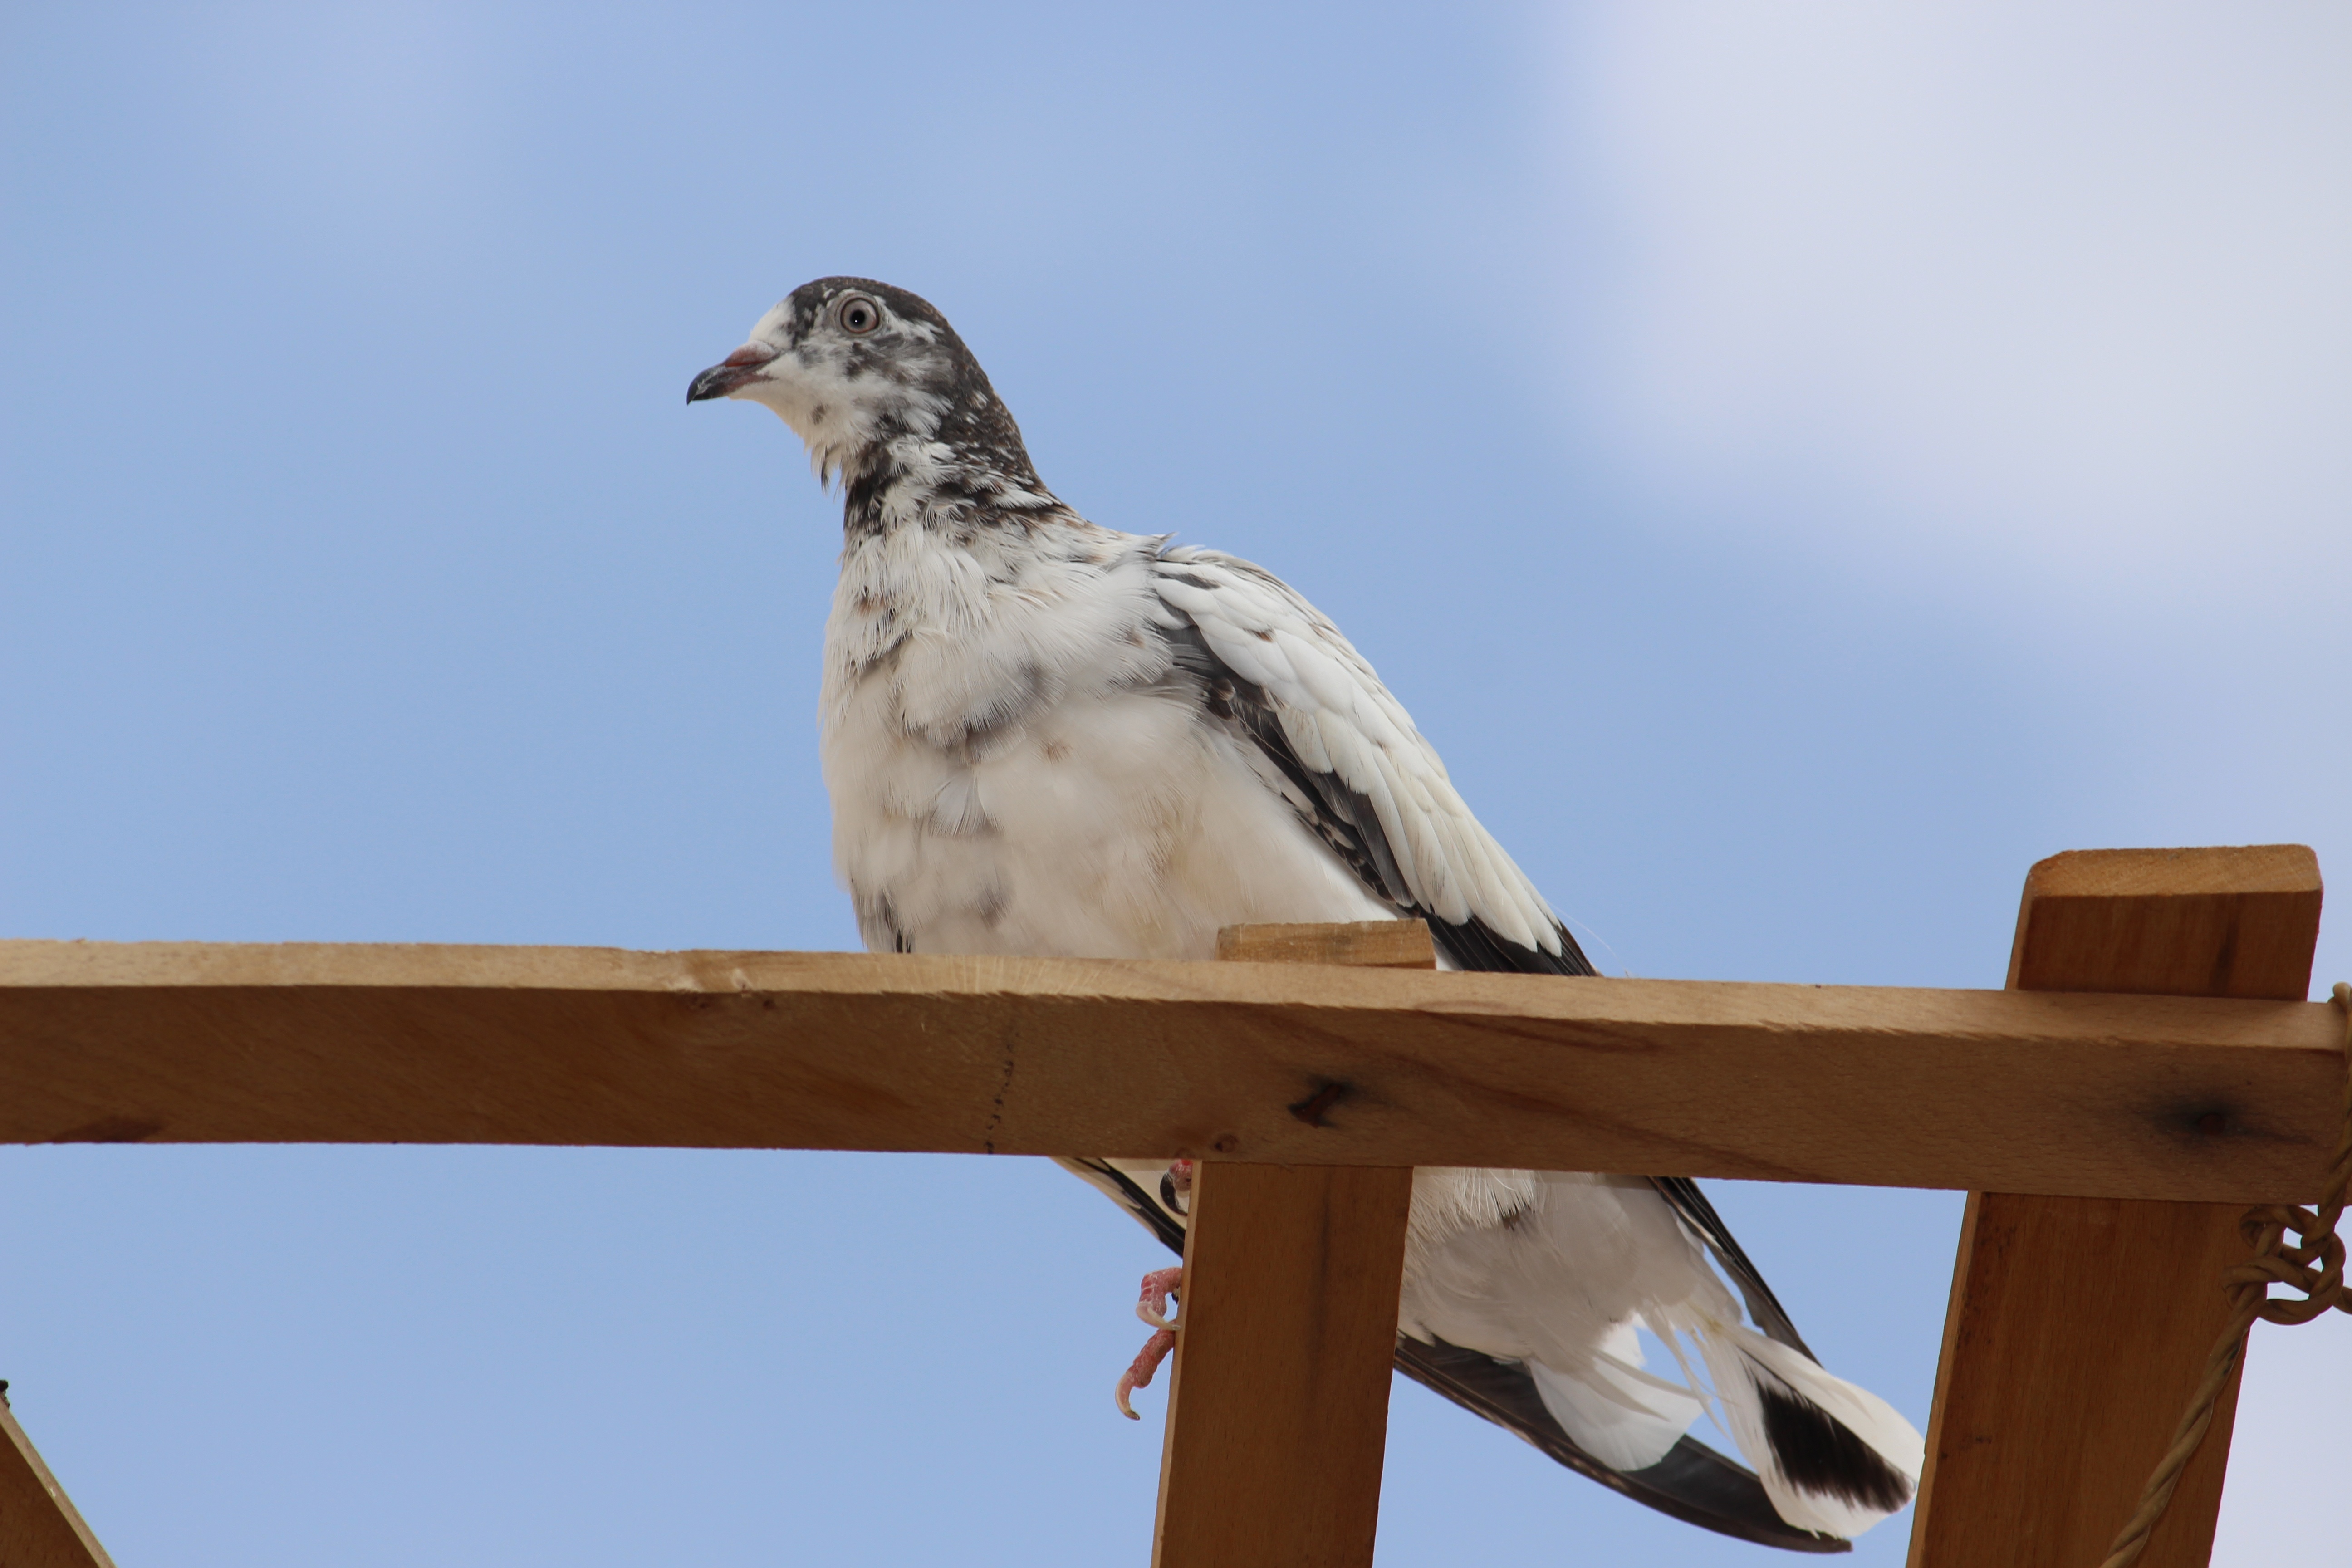
bird, wing, wildlife, beak, fauna, vertebrate, falcon, pigeons and doves